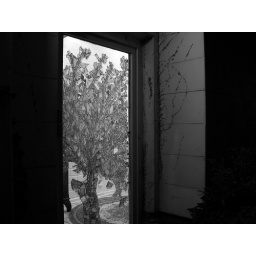
Colorful glass pieces were used to create an image of a tree in the side door to my place.